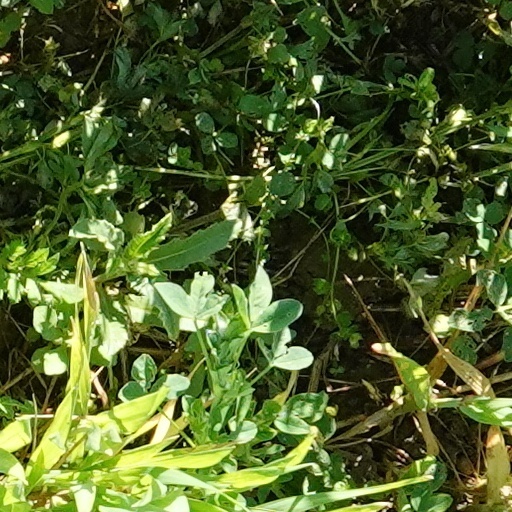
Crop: wheat